Spanish ship Neptuno (1795)

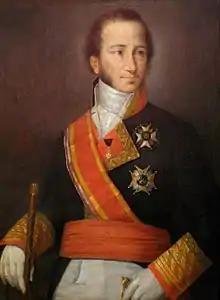
Portrait of Cayetano Valdés y Flores, commander of "Neptuno" at Trafalgar, painted by José Roldán y Martínez, Sevilla, 1847

By 1805 "Neptuno" was based at Ferrol, under the command of Captain Don Cayetano Valdés y Flores. There she was joined in late July by ships of the combined Franco-Spanish fleet under Vice-Admiral Pierre-Charles Villeneuve. The combined fleet had recently arrived in European waters from the West Indies, where they had evaded a British fleet under Lord Nelson, but had failed to carry out any attacks on the British colonies in the Caribbean. The fleet, hotly pursued across the Atlantic by Nelson, had been intercepted by another fleet under Robert Calder that had been positioned off Cape Finisterre in expectation of their arrival. Calder captured two of Villeneuve's ships in a confused action, after which Villeneuve withdrew to Ferrol and Corunna. He sailed again on 9 August, taking the Spanish ships he had found in those ports, including "Neptuno", with him, hoping to rendezvous with the French Rochefort squadron under Zacharie Allemand. The hoped-for rendezvous failed: the two French fleets supposedly mistook each other for the main British fleet and, instead of joining, attempted to escape from each other, with Villeneuve fleeing to Cádiz.